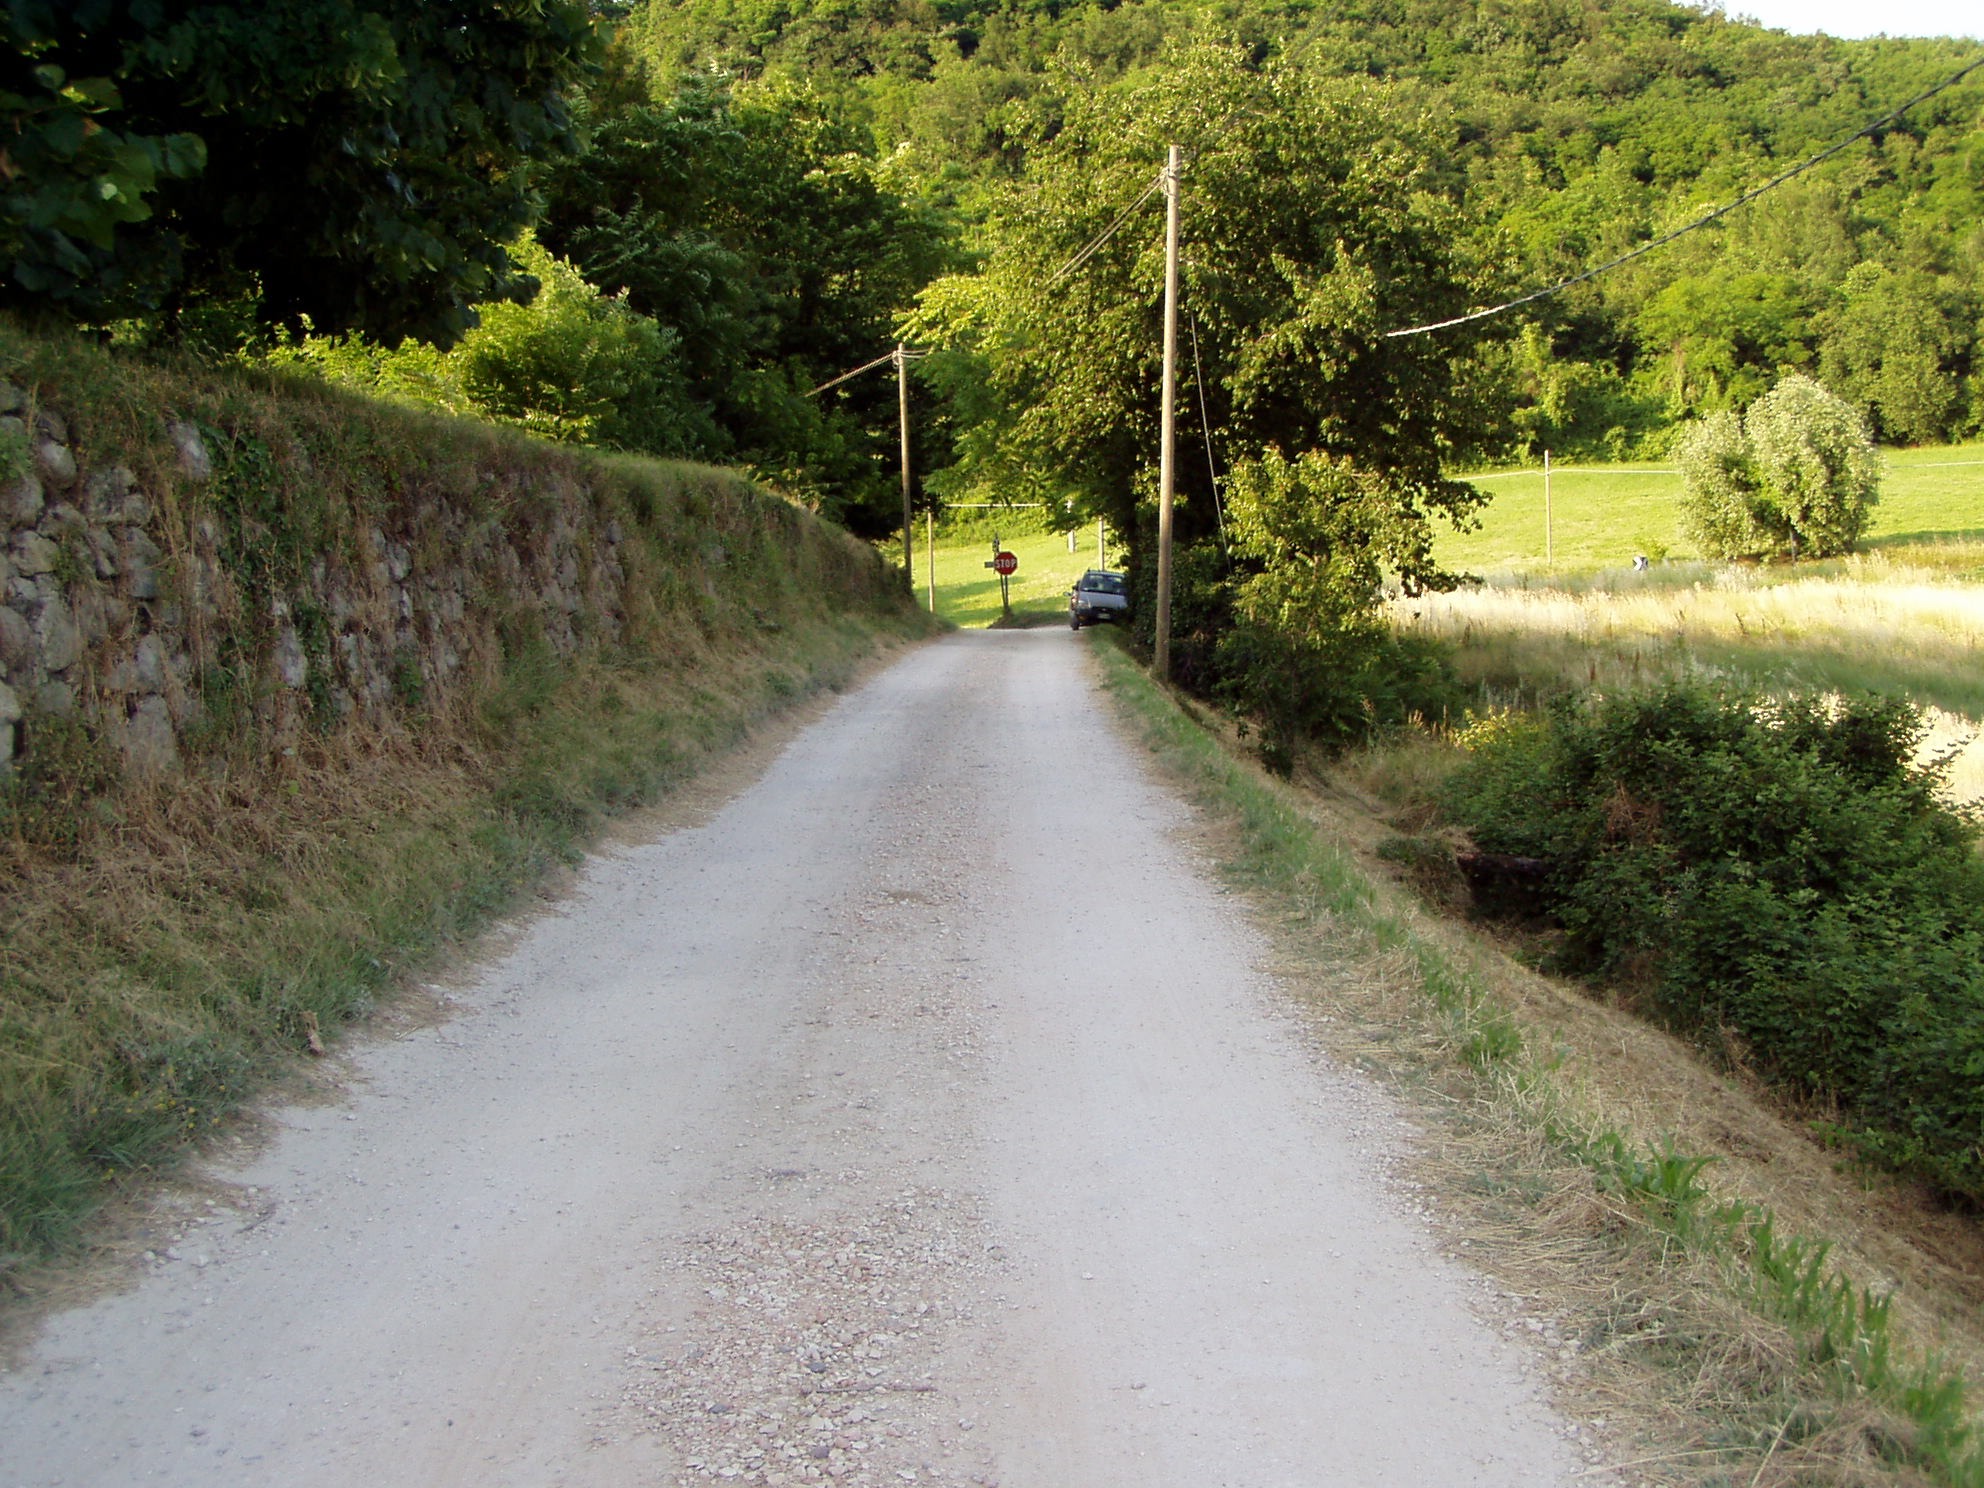
tree, nature, road, trail, hill, river, valley, dirt road, stream, soil, waterway, trees, stones, infrastructure, vista, via, campaign, rural area